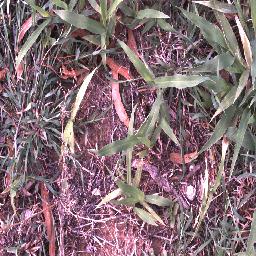
Label: negative